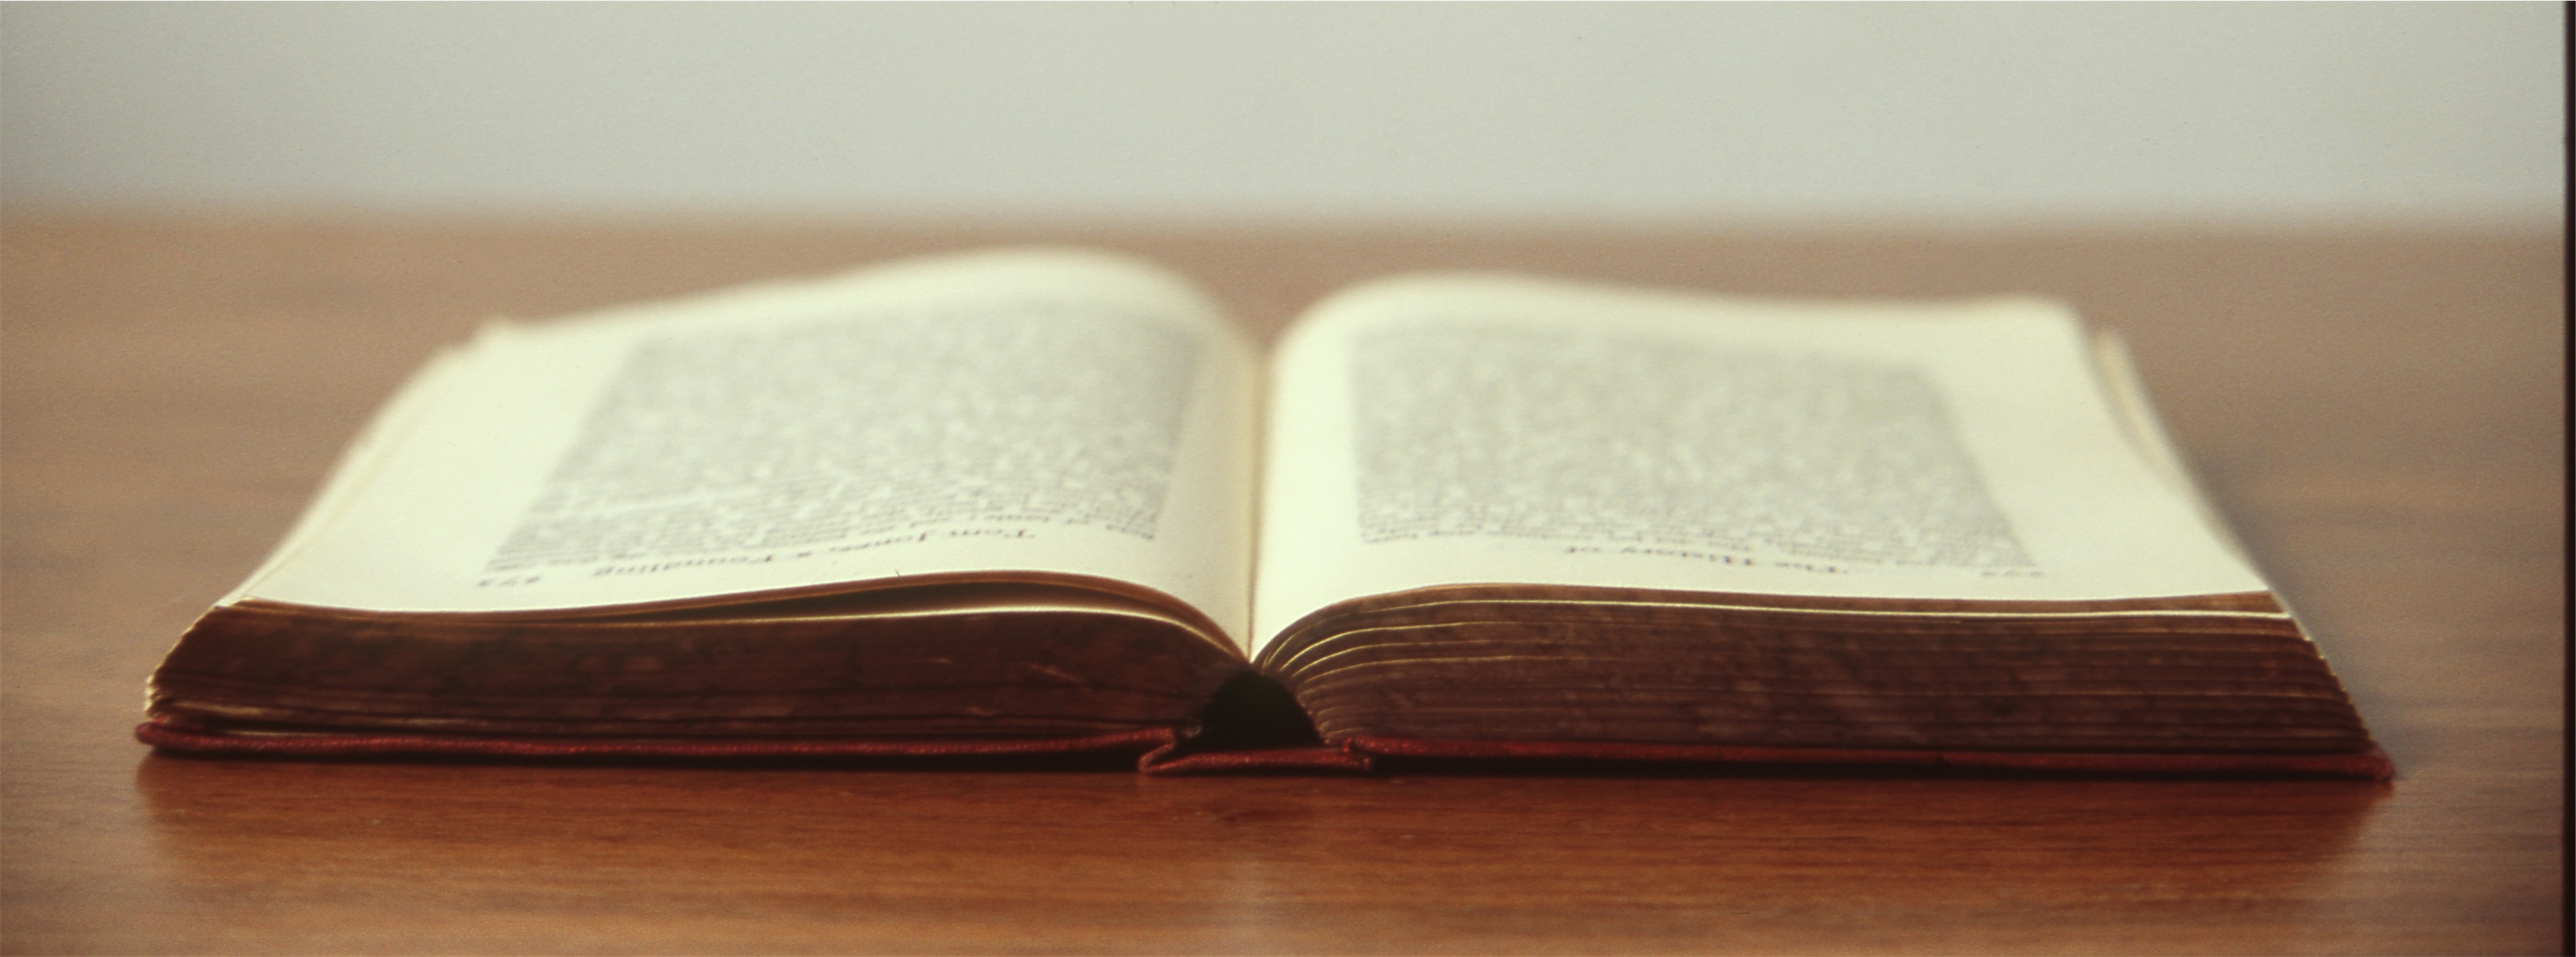
writing, table, book, novel, wood, reading, brand, pages, text, document